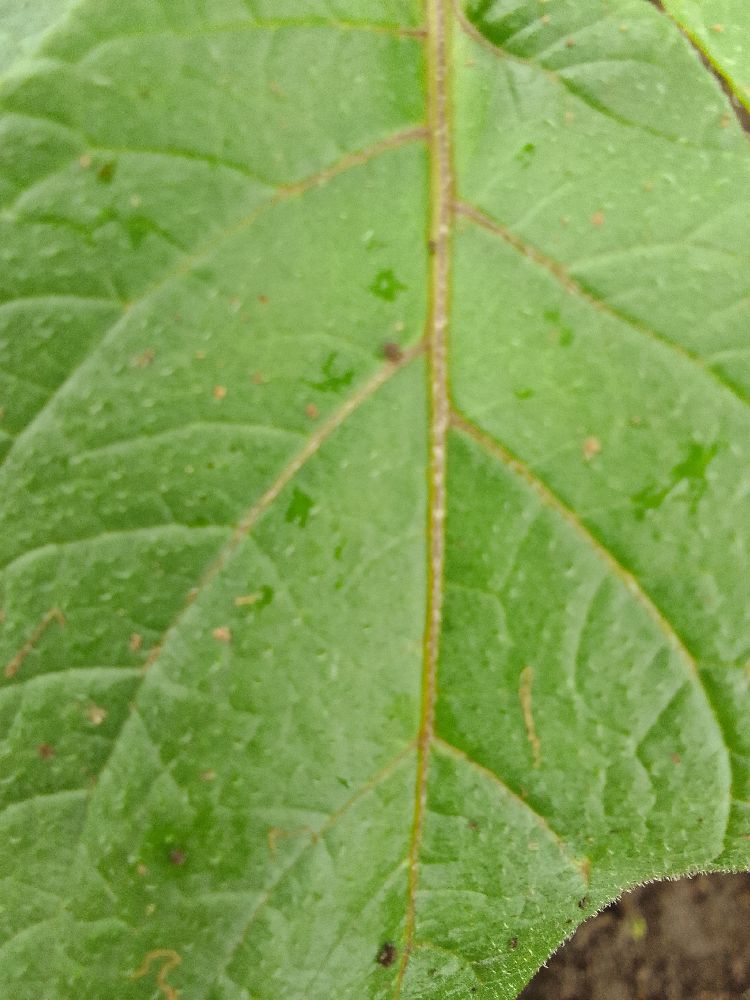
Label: Healthy